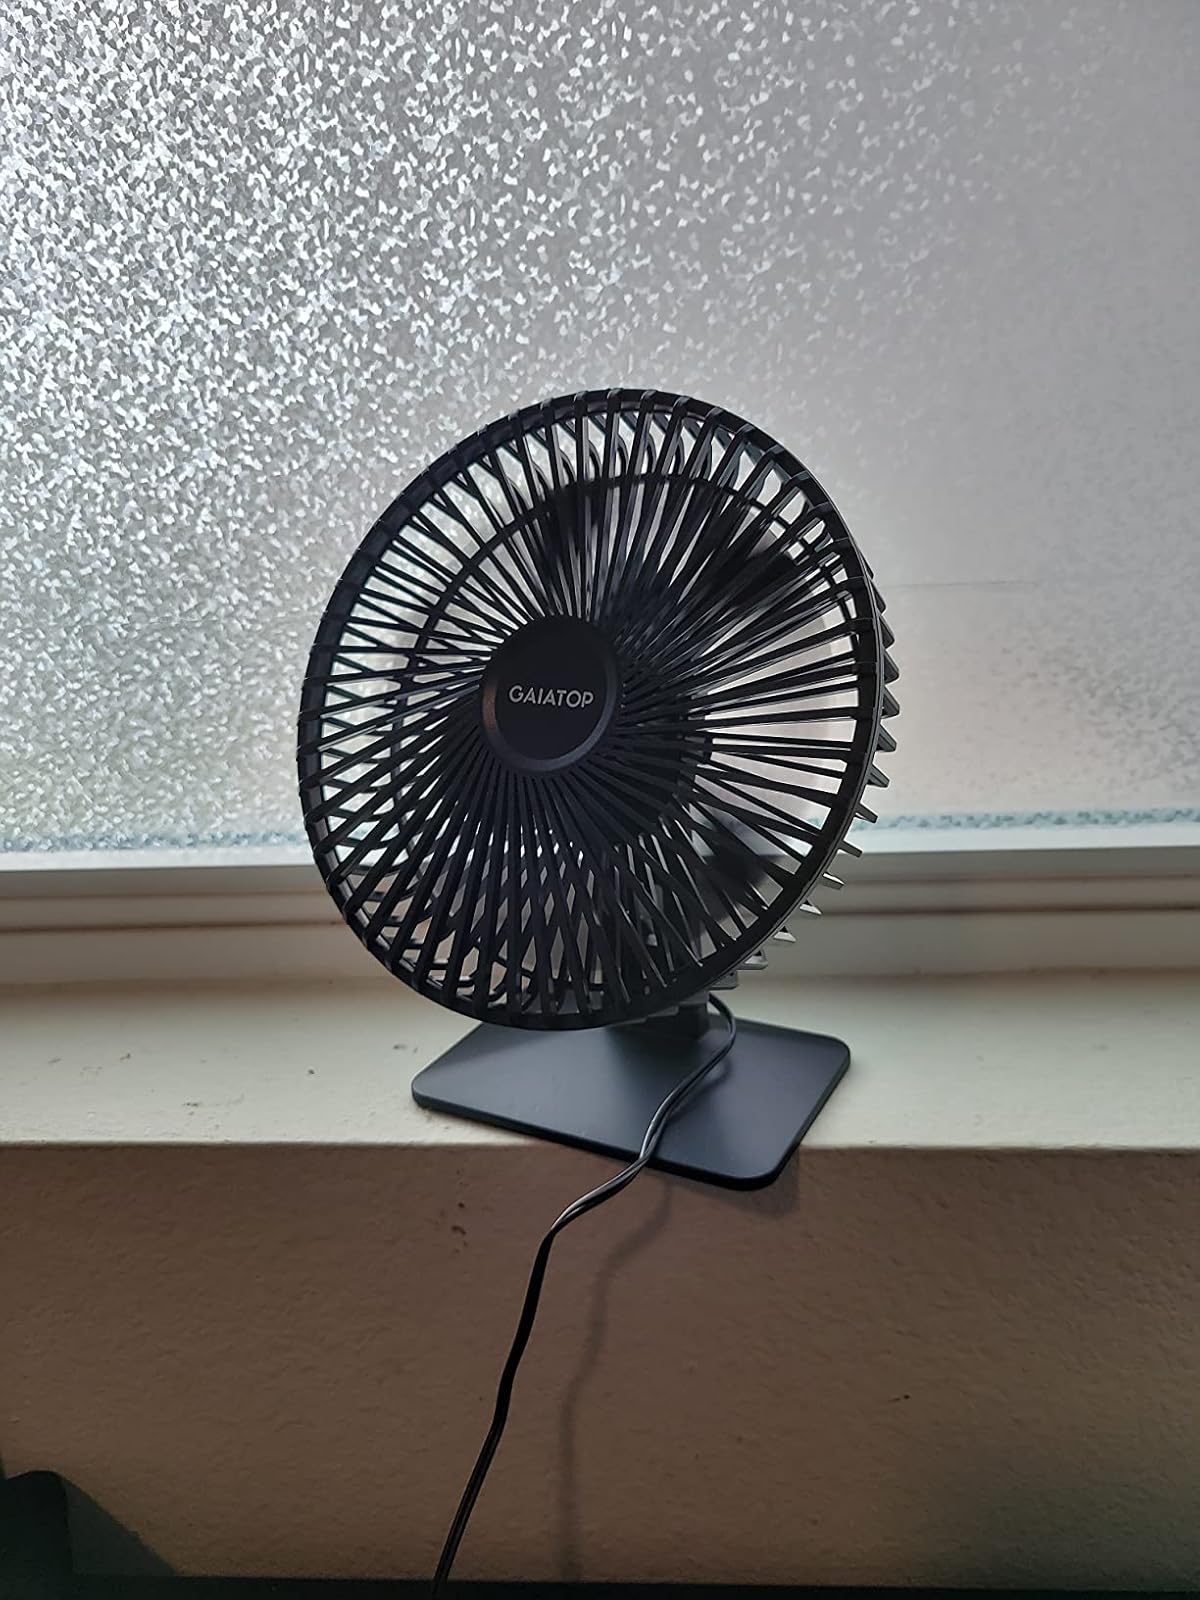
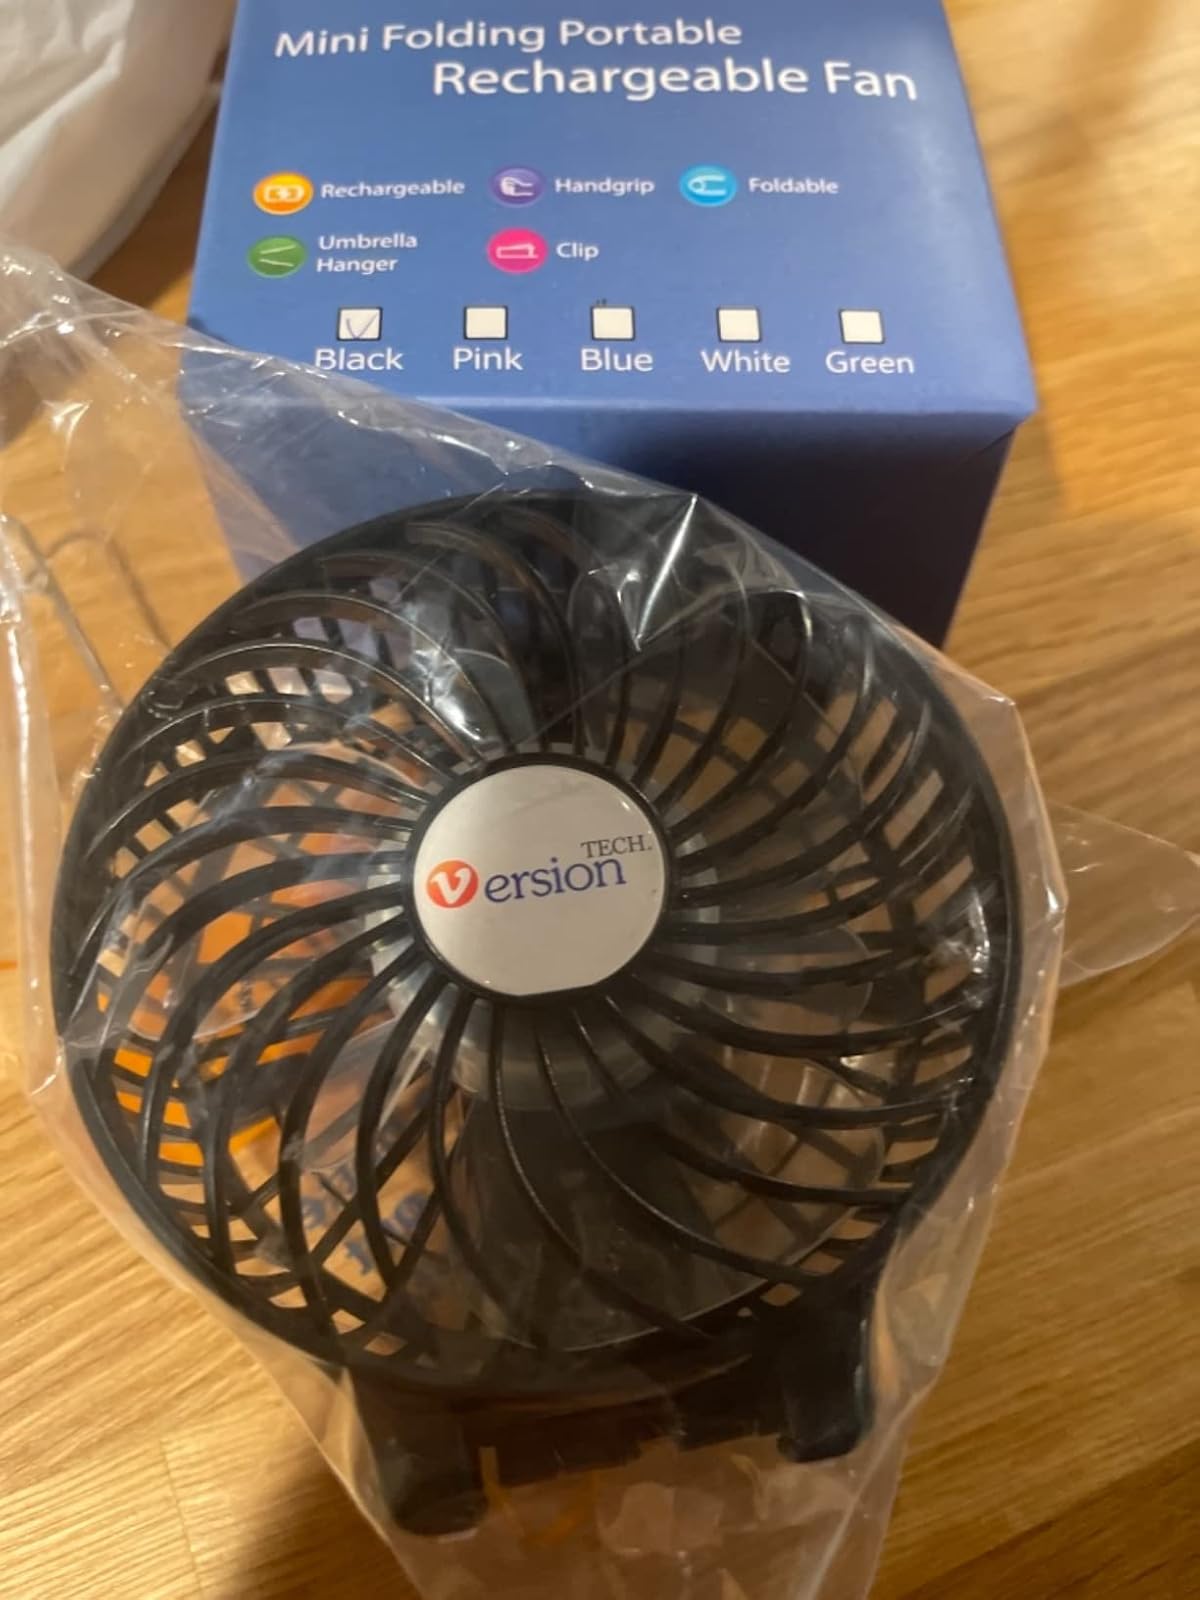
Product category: fan
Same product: no